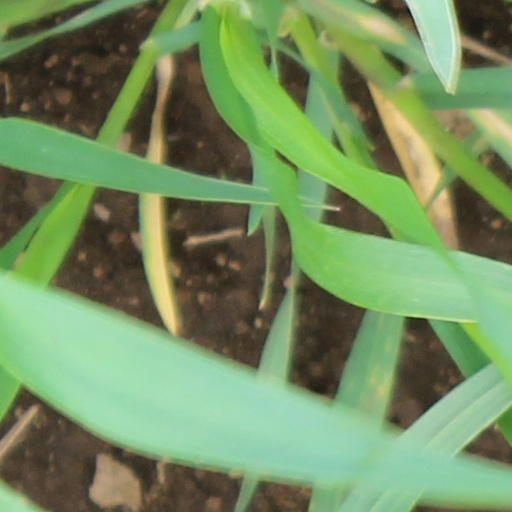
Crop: wheat